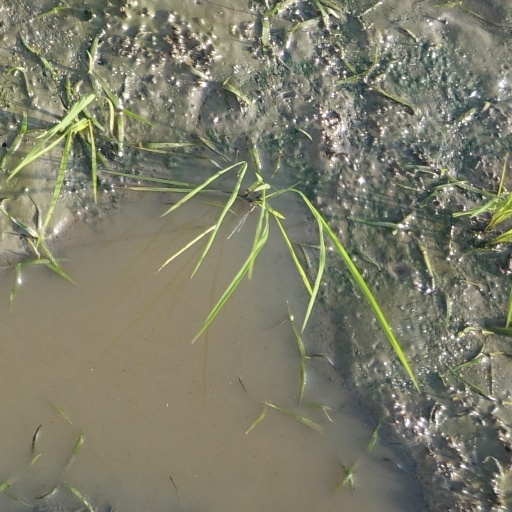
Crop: rice